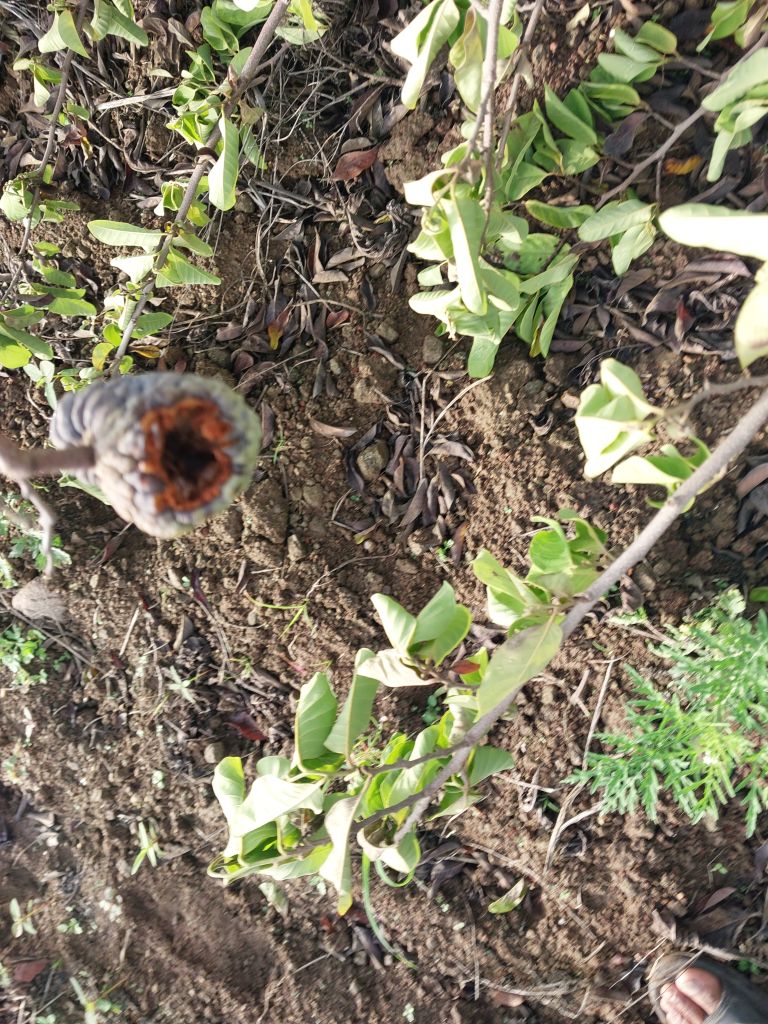
Disease label: Blank Canker